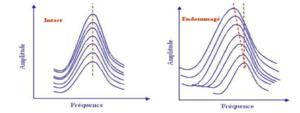
Courbe de résonance pour des niveaux d'excitation croissants
L’acoustique non linéaire est une technique qui permet de caractériser l'état d'intégrité et « la santé » de structures ou de matériaux, sans les dégrader, soit au cours de la production, soit en cours d'utilisation, soit dans le cadre de maintenance.